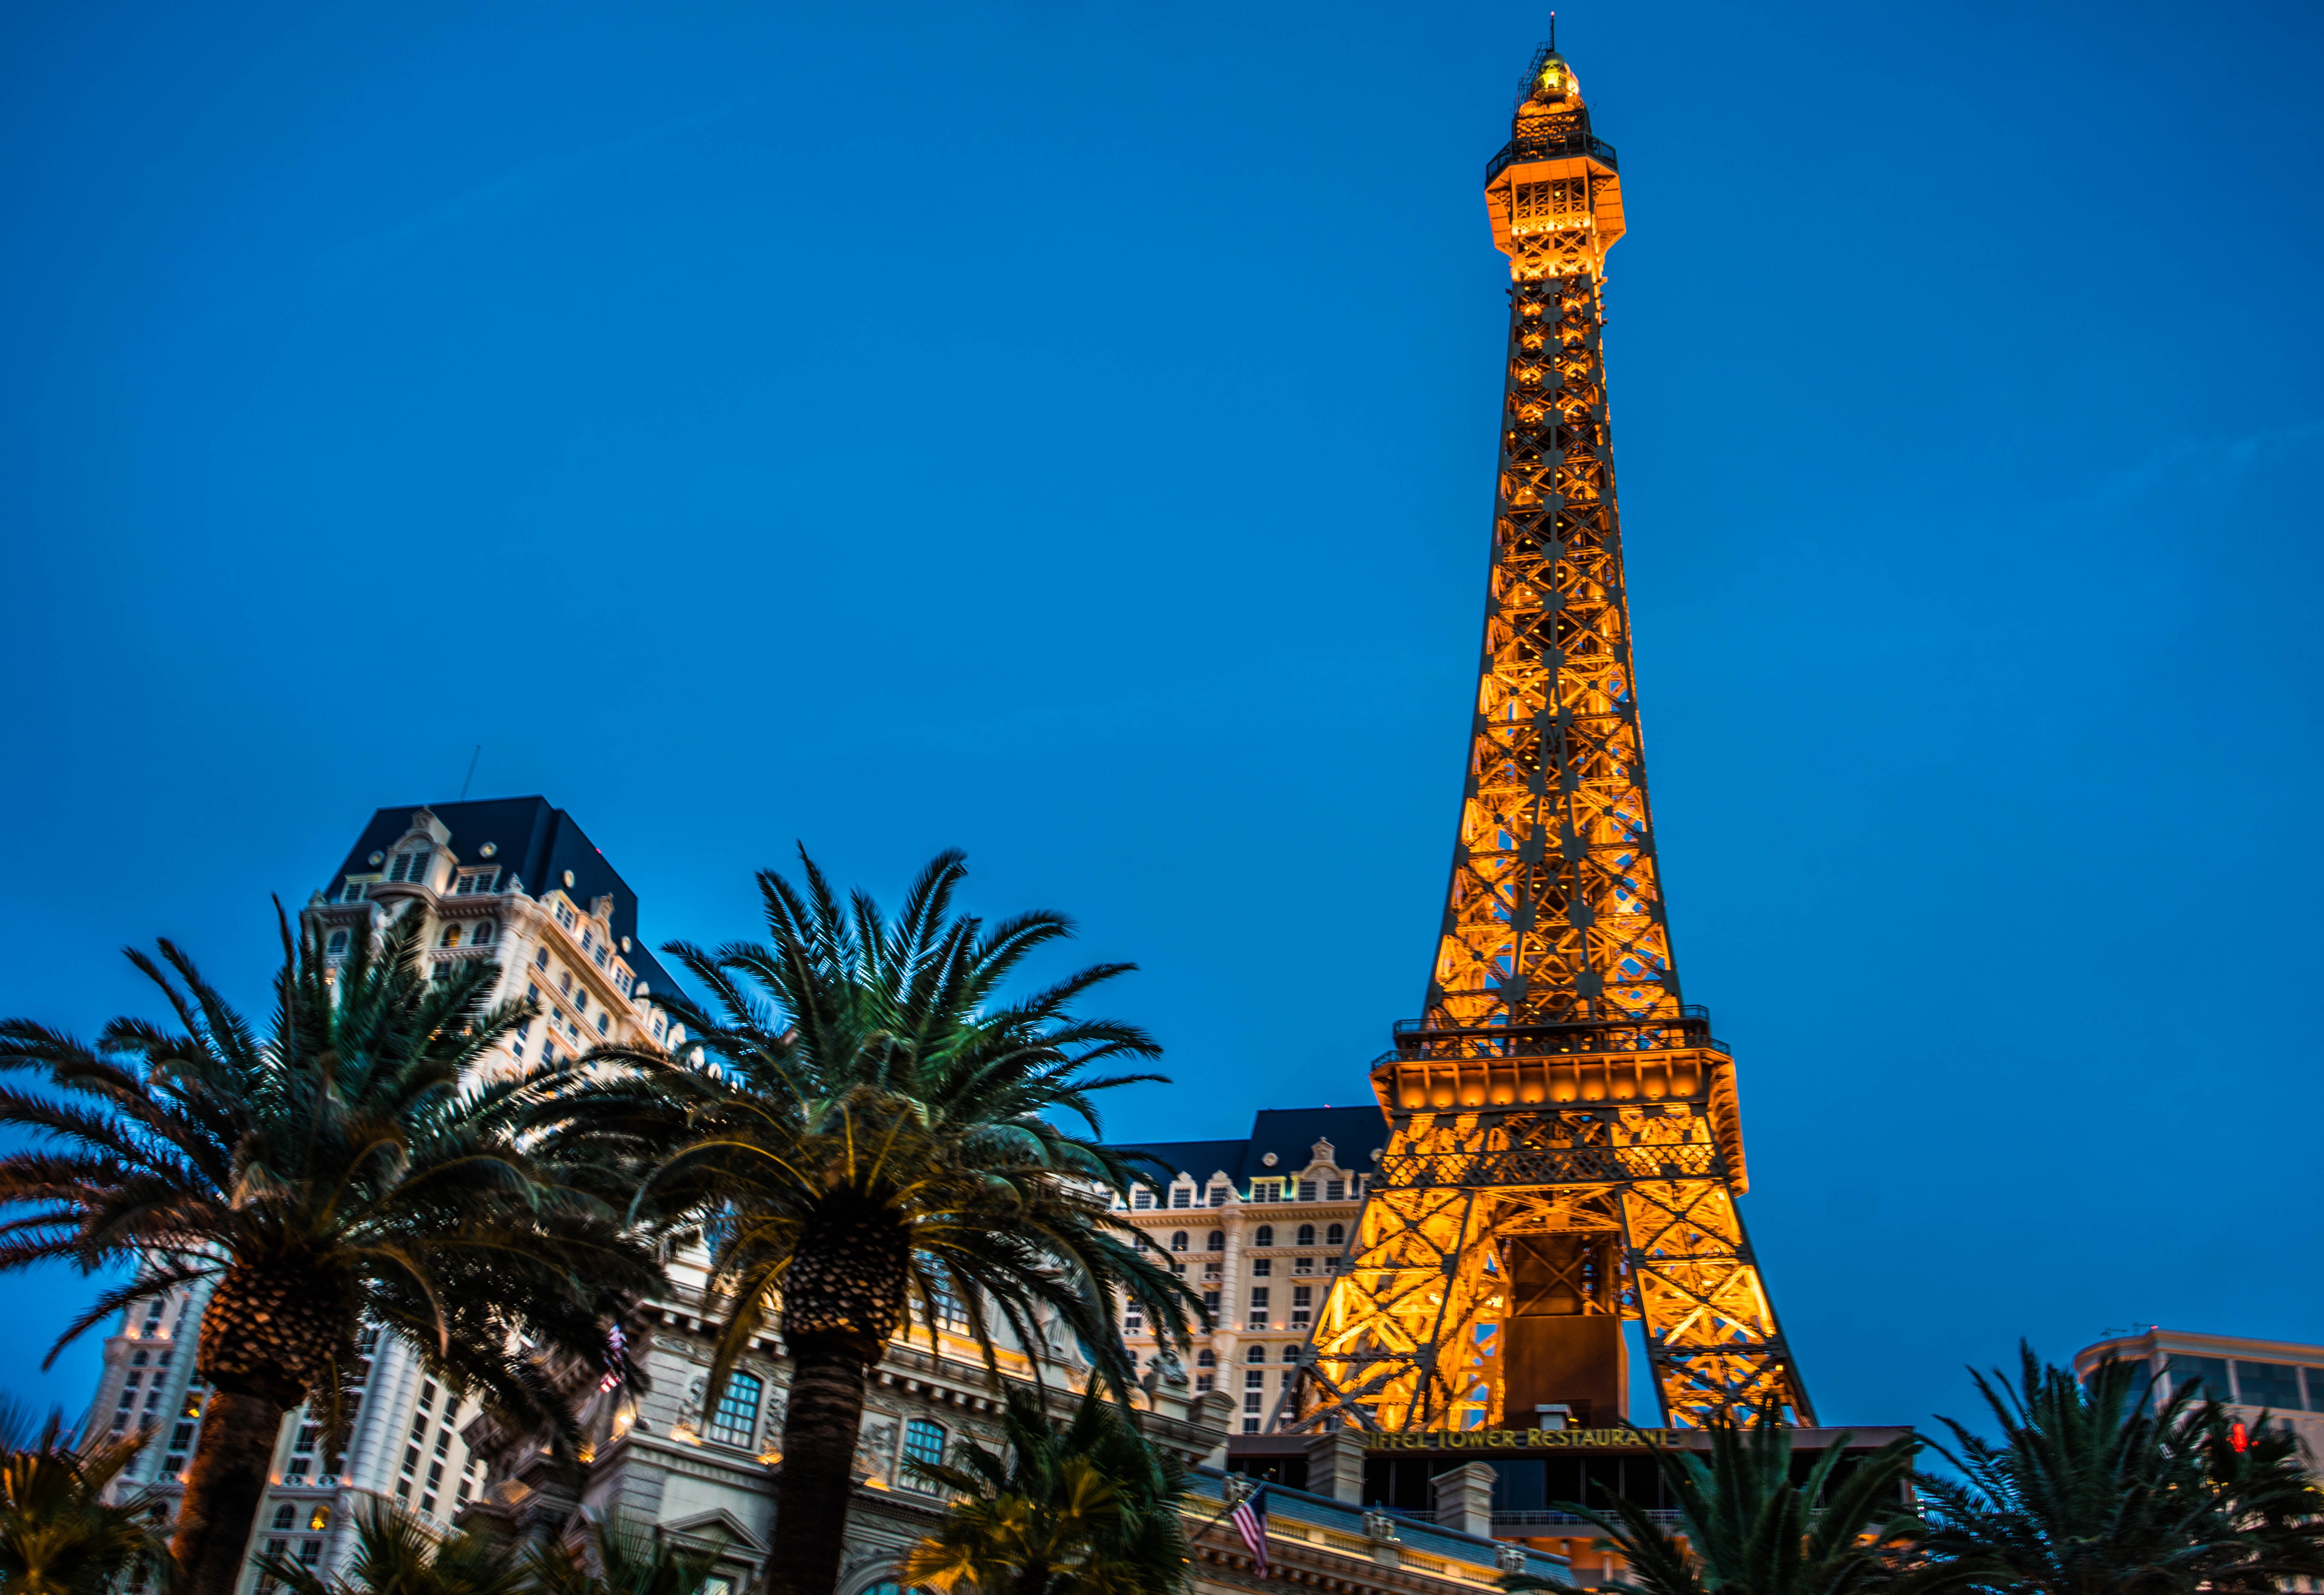
architecture, skyline, night, eiffel tower, paris, cityscape, vacation, travel, evening, tower, romantic, landmark, lights, fun, famous, nevada, casino, palm trees, strip, excitement, las vegas, arecales